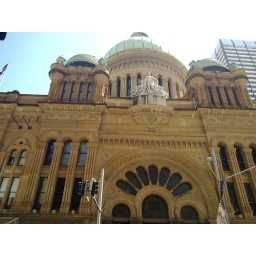
We didn't go in because it was so difficult to cross the crowded road plus the town was really stroller unfriendly.